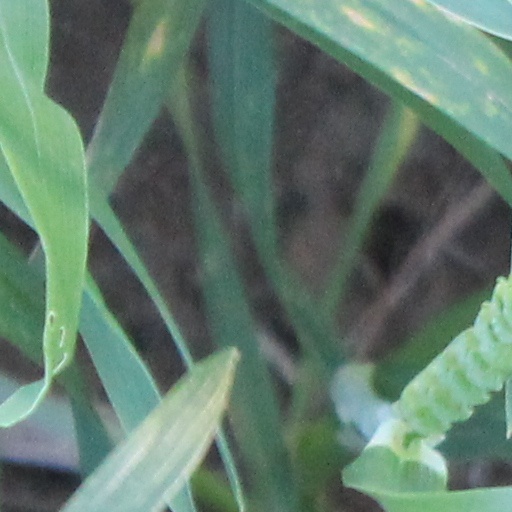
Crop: wheat